Alexander Robinson (chief)

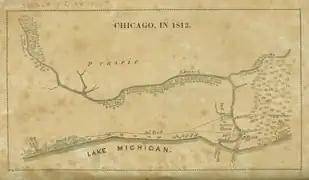
Retrospective map showing how Chicago may have appeared in 1812(right is north)

Although Fort Dearborn had been destroyed shortly after the battle, Robinson and fellow trader Ouilmette farmed there before the fort was rebuilt in 1816. They then sold produce to the U.S. Army. Perhaps as early as 1814, and until 1825, Robinson had a trading post and farm somewhat away from the fort at Hardscrabble near the Chicago Portage. (After his release, Bailly would establish the Joseph Bailly Homestead in what would later become the Indiana Dunes National Lakeshore). During this period Robinson worked for various companies, including the American Fur Company under John Crafts and later the returned John Kinzie, until 1828 when Kinzie died and the American Fur Company left the region since fur-bearing animals had vanished not long after the development of the steel trap. Late in that decade, Robinson also had a trading post at Wolf Point, and later had a tavern in Cook County.